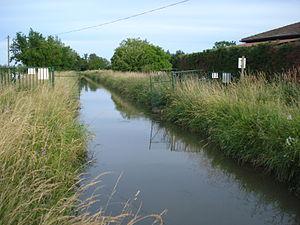
Le canal du Forez, situé dans le département de la Loire, a pour vocation d'irriguer et de drainer la partie du bassin du Forez sur la rive gauche du fleuve Loire.